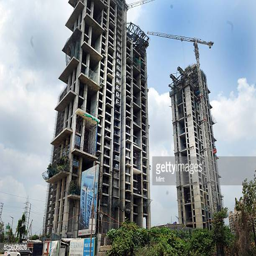
a construction work of buildings at progress